British Rail Class 144

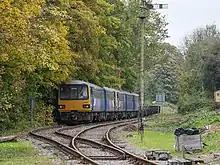
Class 144s stored at Bedale on the Wensleydale Railway, prior to being preserved.

Following the outbreak of COVID-19 in the UK in March 2020 and the resulting curtailment of passenger services, Northern withdrew the entire fleet prematurely and by mid-April had placed all 23 units in storage; 18 units at the Keighley and Worth Valley Railway and the remaining five at Heaton Traction Maintenance Depot in Newcastle upon Tyne. Three units were subsequently scrapped, while the other 20 were distributed to preservation groups and other non-railway users.